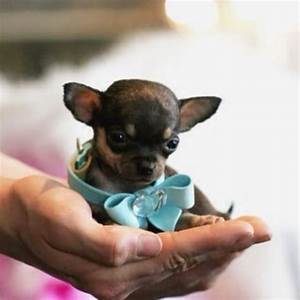
Label: cane